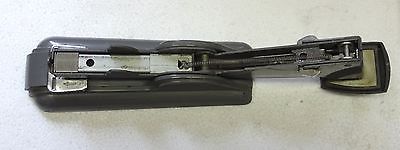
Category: stapler